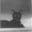
Label: cat